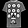
Label: T - shirt / top